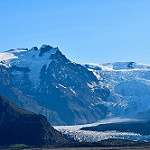
Scene: Outdoor